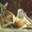
Label: kangaroo